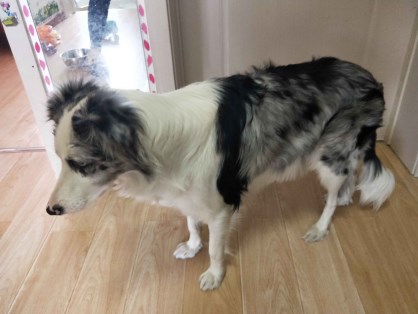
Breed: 2594-n000109-Border_collie